Guard of honour

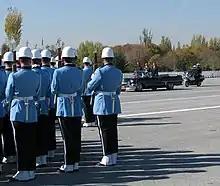
A guard of honour formed by the Turkish Presidential Guard Regiment, as Abdullah Gül, the president of Turkey, drives past, 2013

The Guard Battalion is a specialized unit under the Military Police of the Estonian Defence Forces, which conducts ceremonial duties and prepares military police units. The Battalion also guards the Estonian presidential palace day and night.